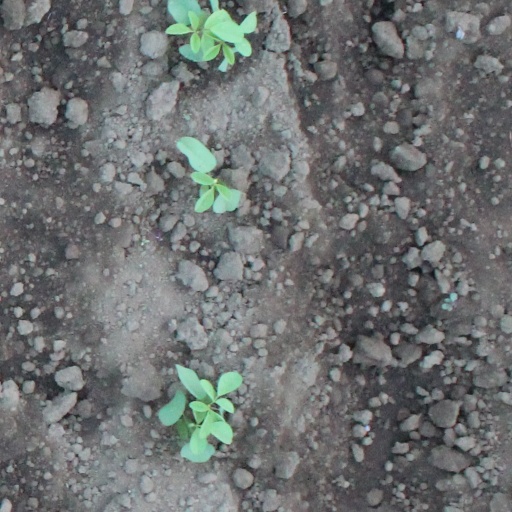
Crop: soybean